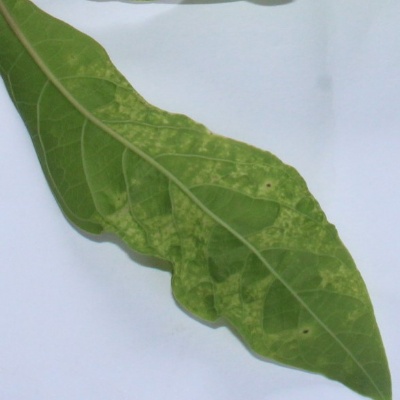
Crop: Cassava
Condition: mosaic